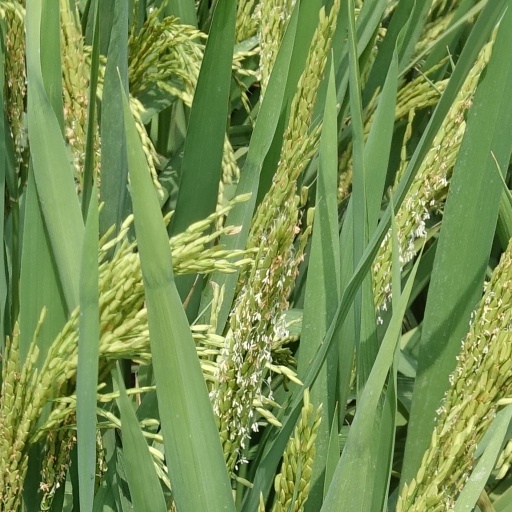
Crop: rice